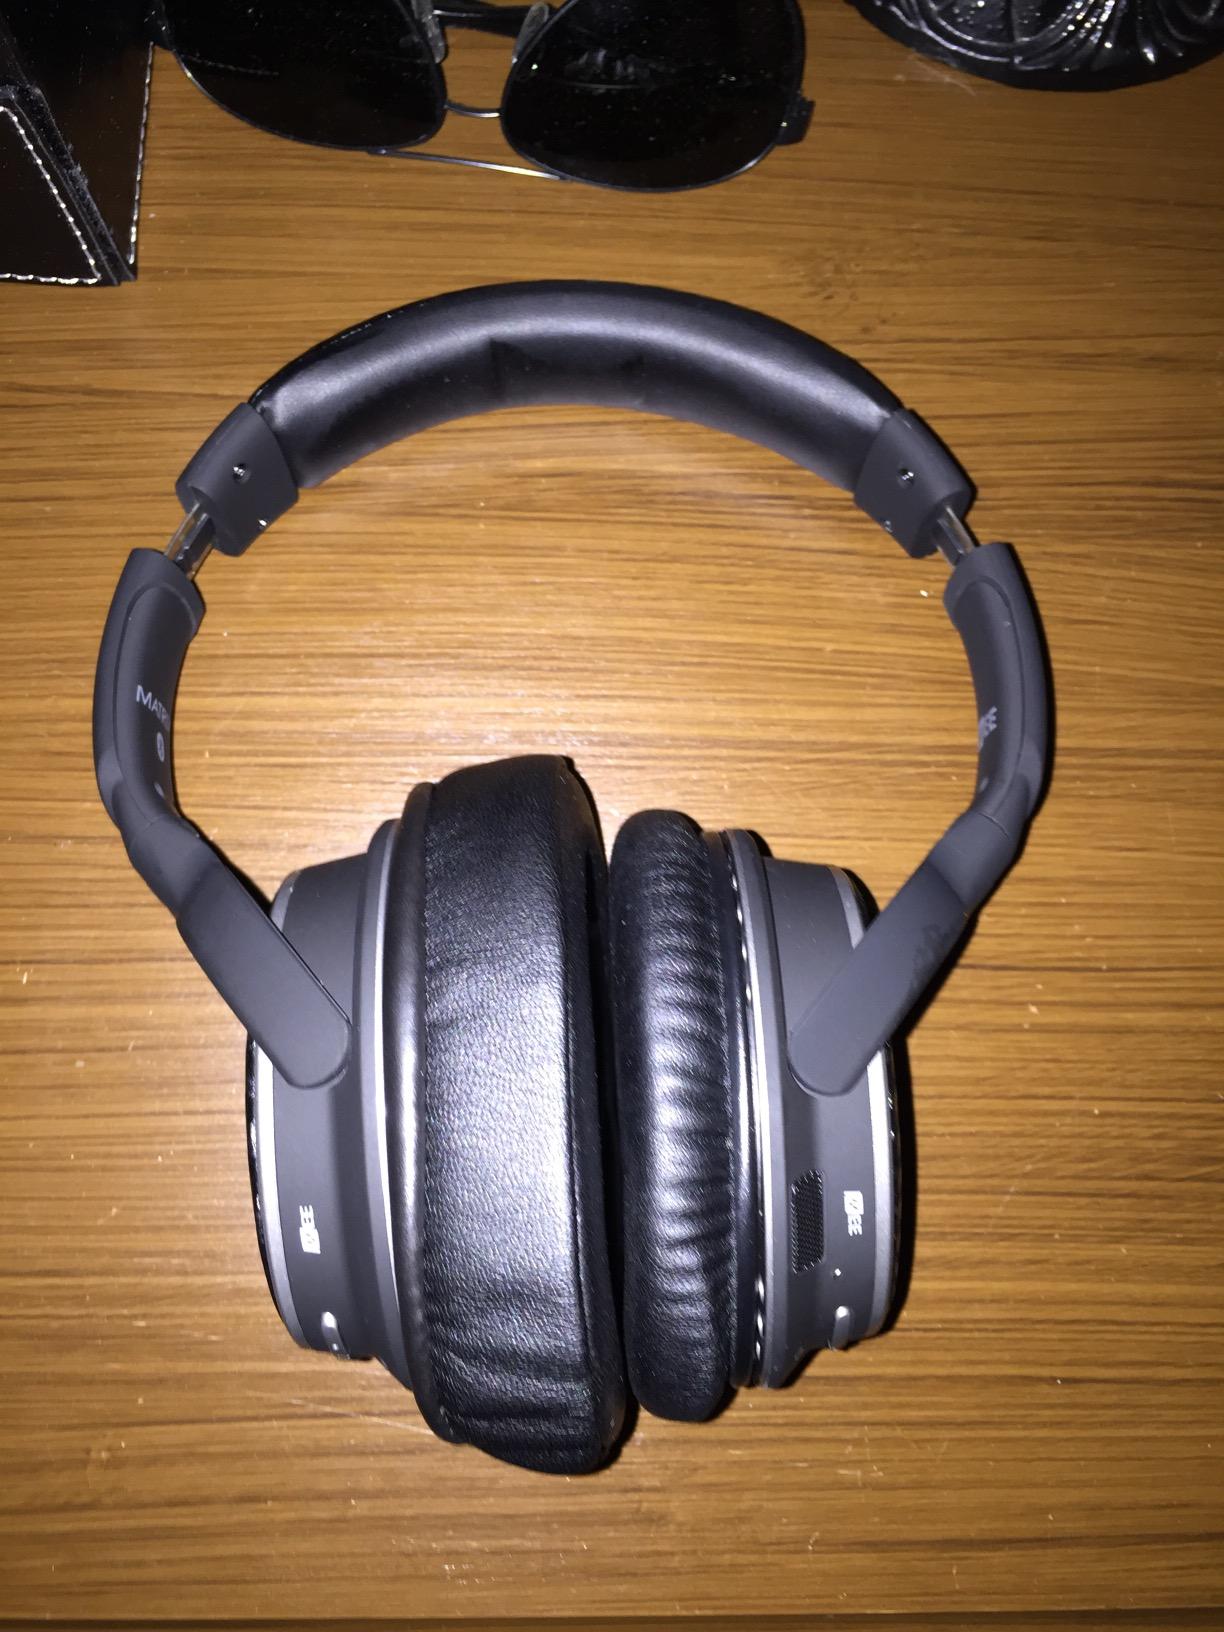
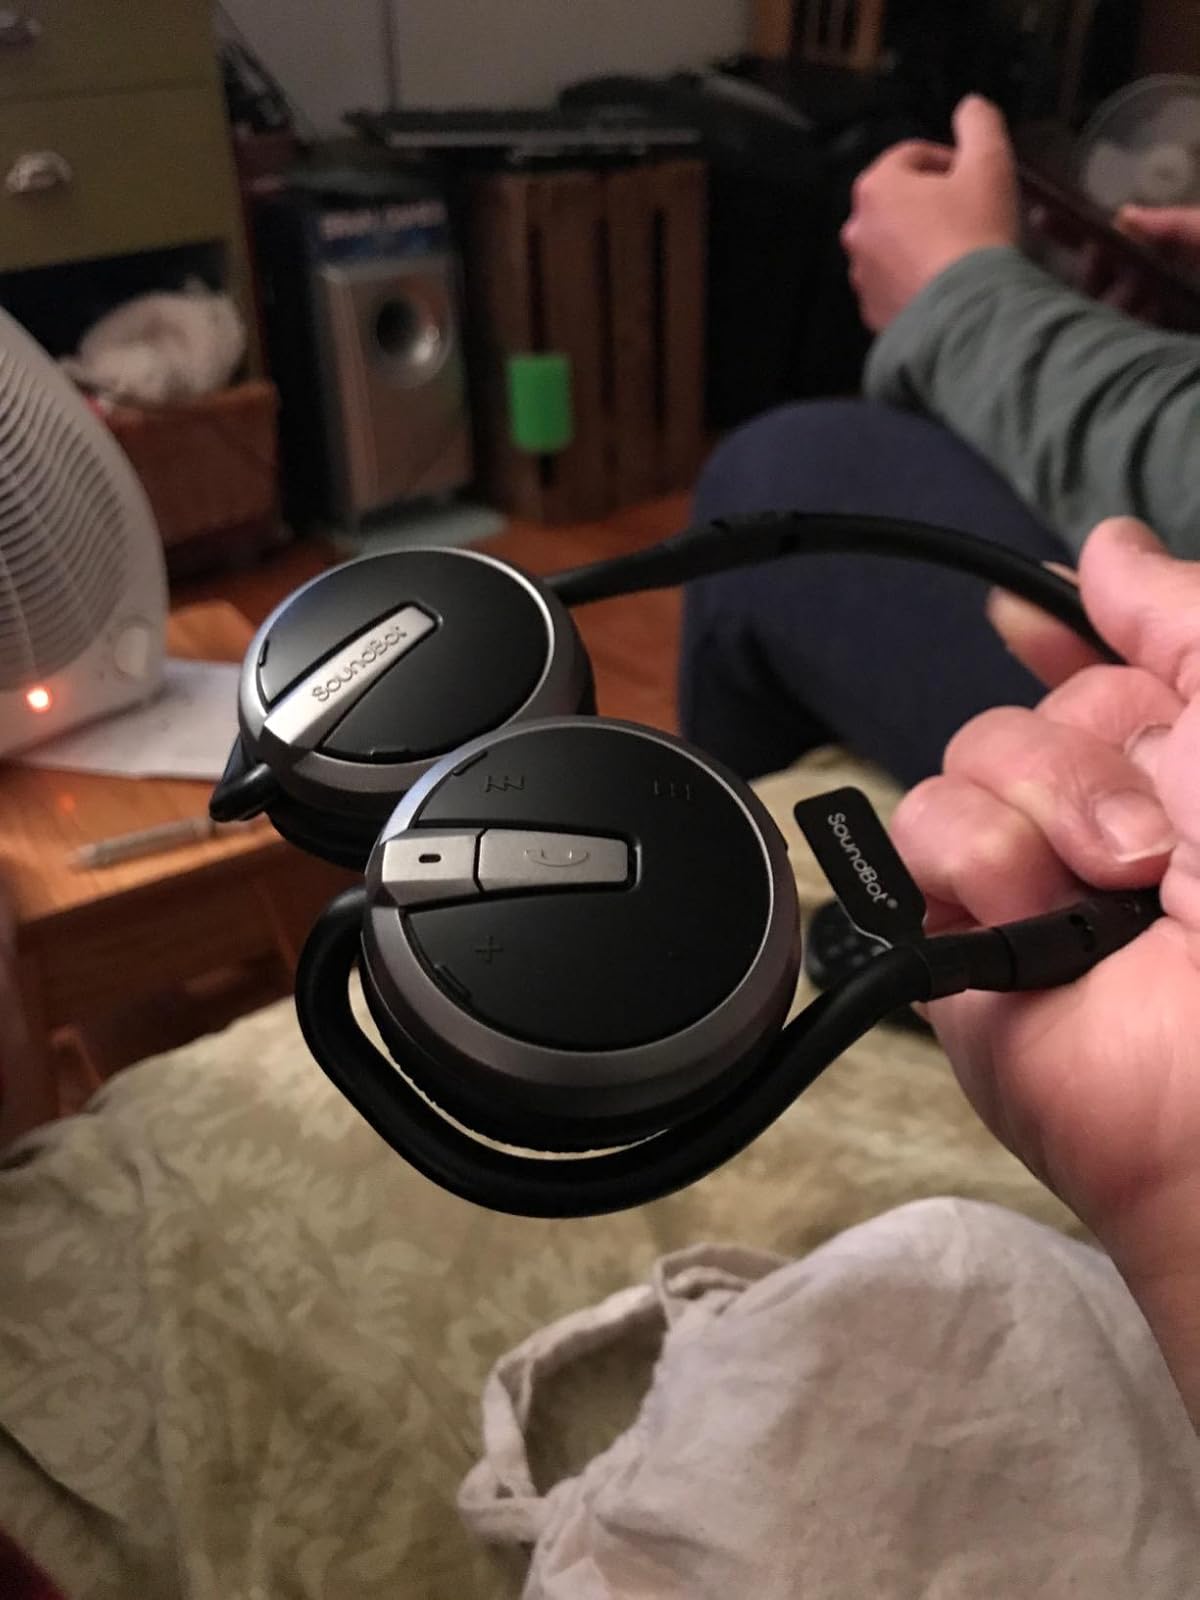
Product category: headphones
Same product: no